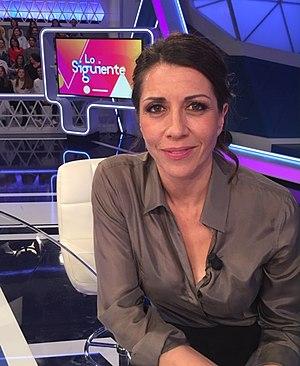
Alicia Borrachero Bonilla est une actrice espagnole.